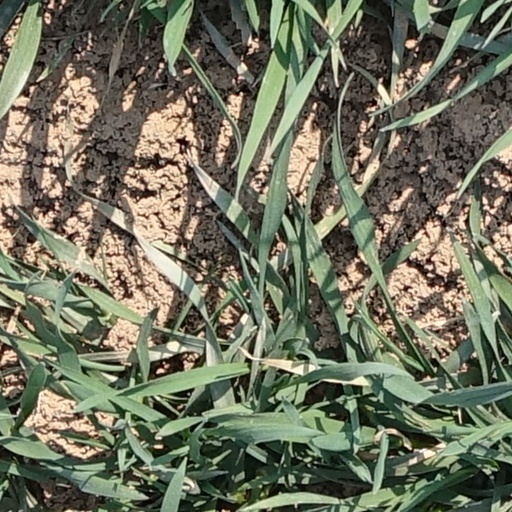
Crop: wheat